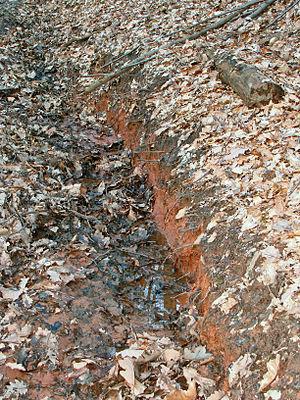
Source du Doerrenbach (ruisseau) ou Dörrbach photographié dans la forêt de Karlsbrunn (Völklingen) avant la frontière à hauteur de la carrière du Barrois (Freyming-Merlebach) le 2 mars 2014.
Le Doerrenbach, Dörrenbach, Doerrbach ou Dörrbach, est un ruisseau allemand et français qui prend sa source dans le land de Sarre en Allemagne et coule dans département de la Moselle en France. C'est un affluent gauche de la Merle (ruisseau), donc un sous-affluent du Rhin par la Rosselle et la Sarre puis la Moselle. Le ruisseau du Doerrenbach a donné son nom au lieu-dit Boisé du Doerrenbach, situé au nord de la cité minière de Sainte-Fontaine. Il traverse du nord au sud une partie de la région naturelle du Warndt.